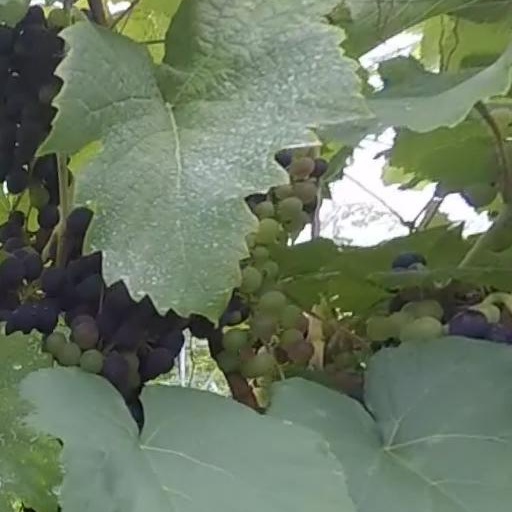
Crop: grape